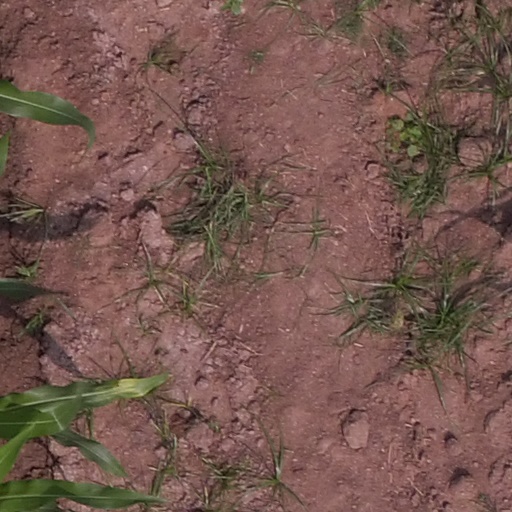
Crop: maize; corn